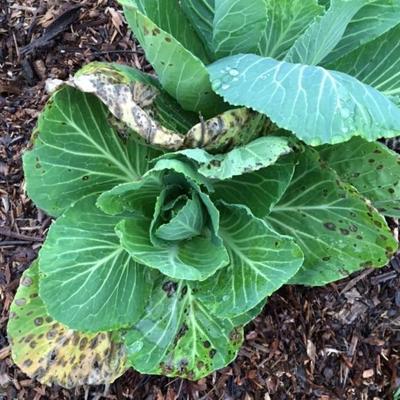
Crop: unknown
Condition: cauliflower_cauliflower_alternaria_spot